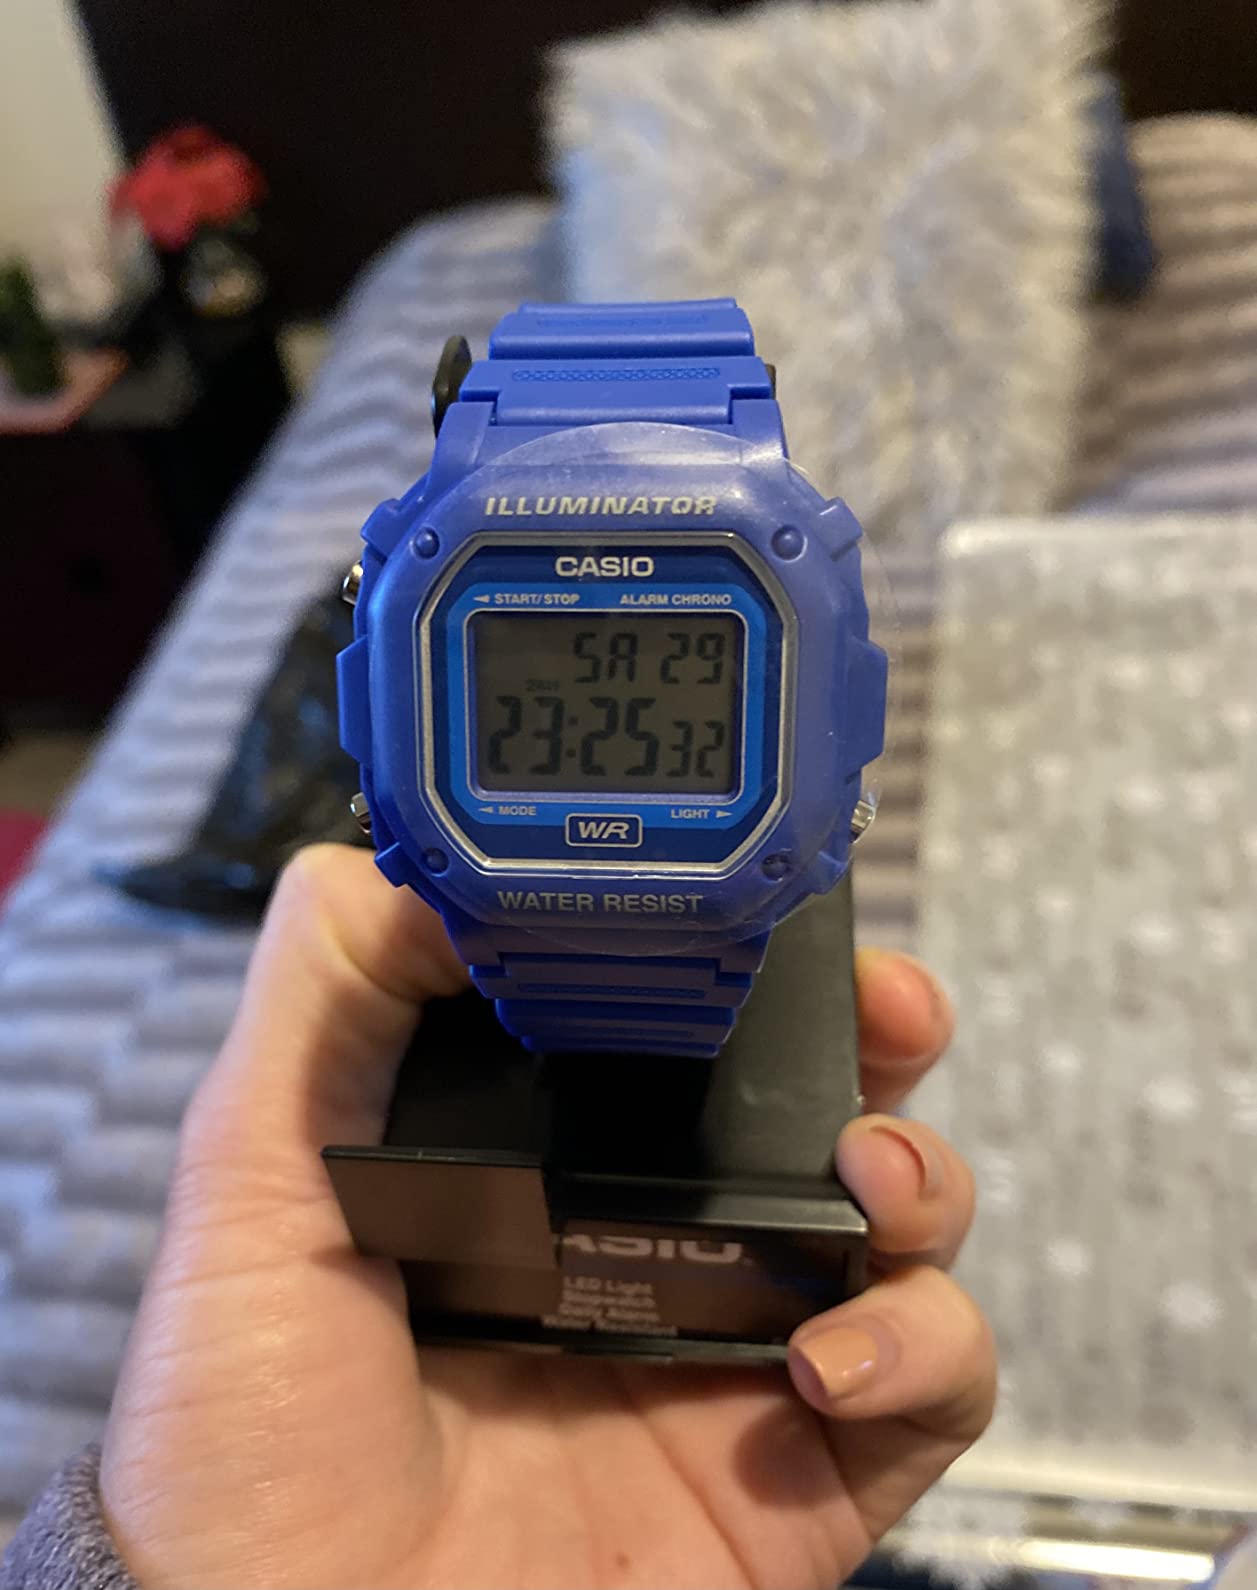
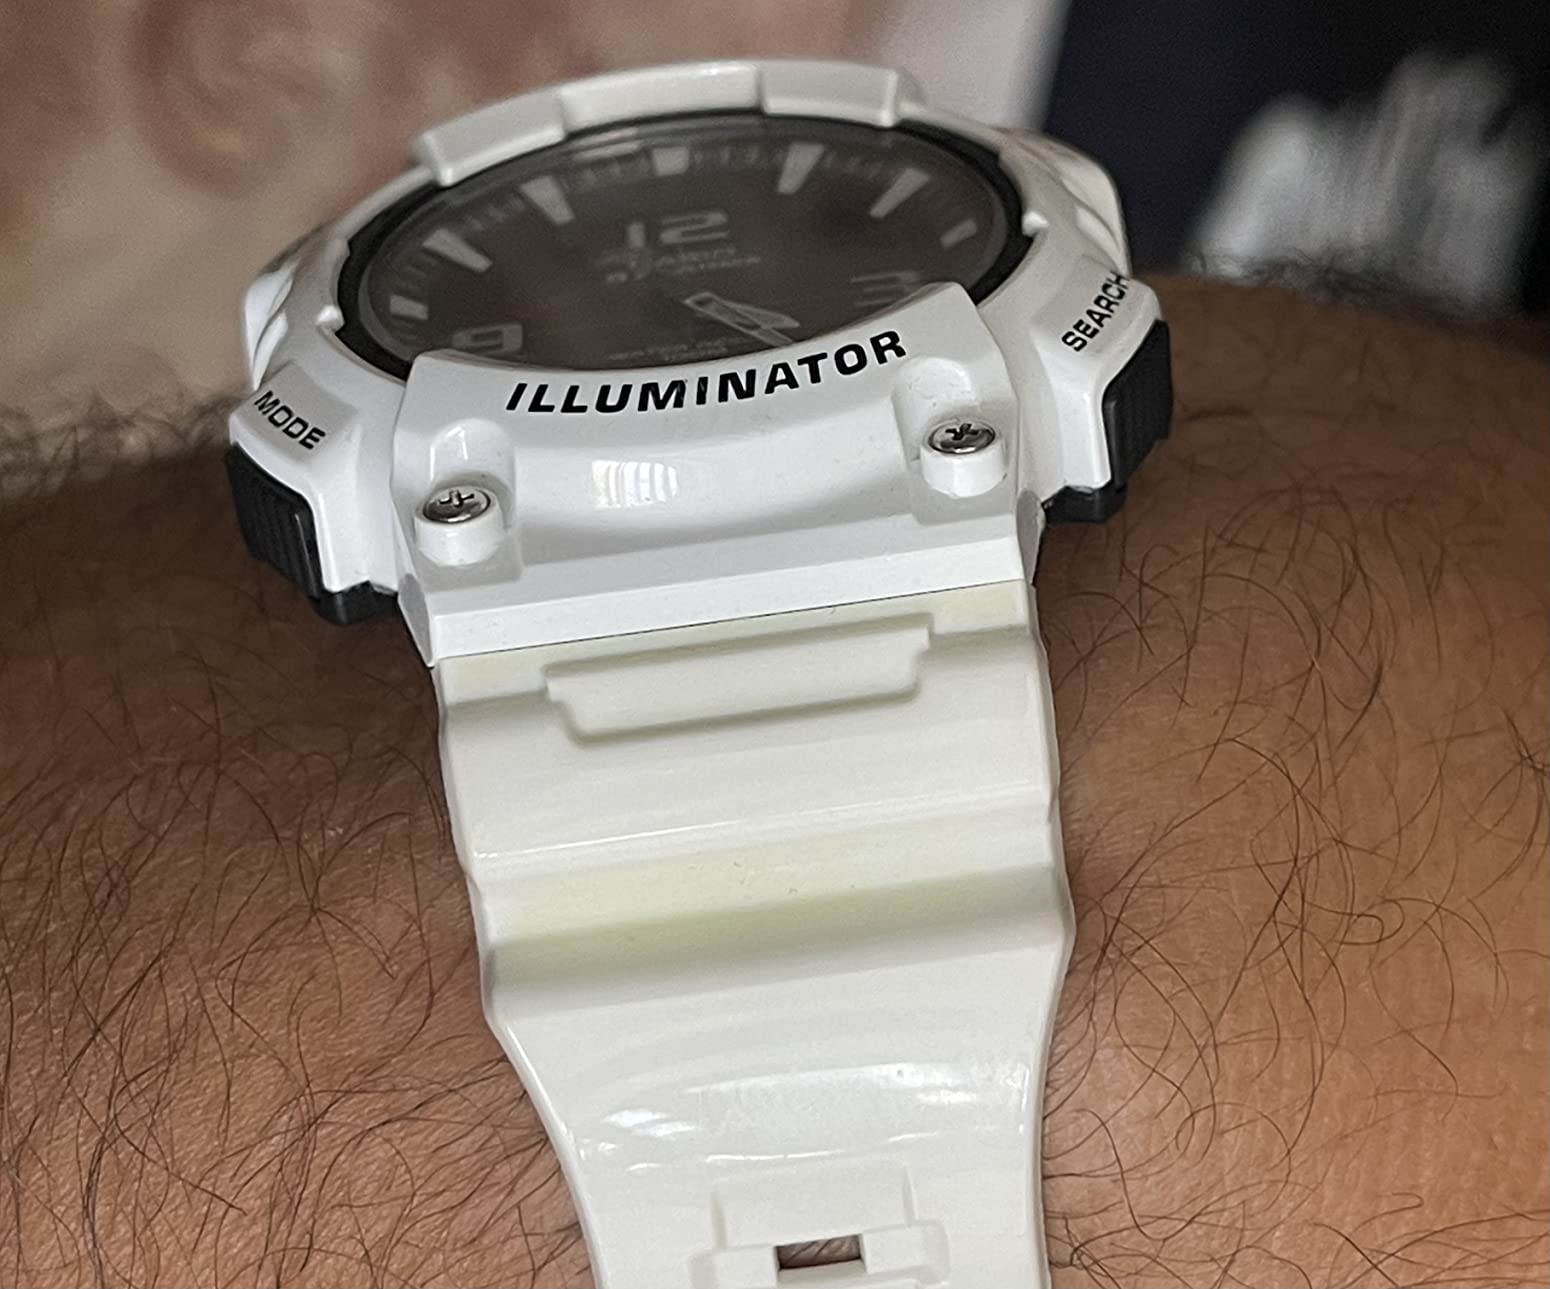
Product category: accessories_watch
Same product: no